Richie Emselle

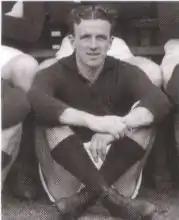

Richie Emselle (24 September 1917 – 16 January 1992) was an Australian rules footballer who played with Melbourne in the Victorian Football League (VFL). Emselle was a regular in the back pocket for Melbourne during their golden run from 1939 to 1941.